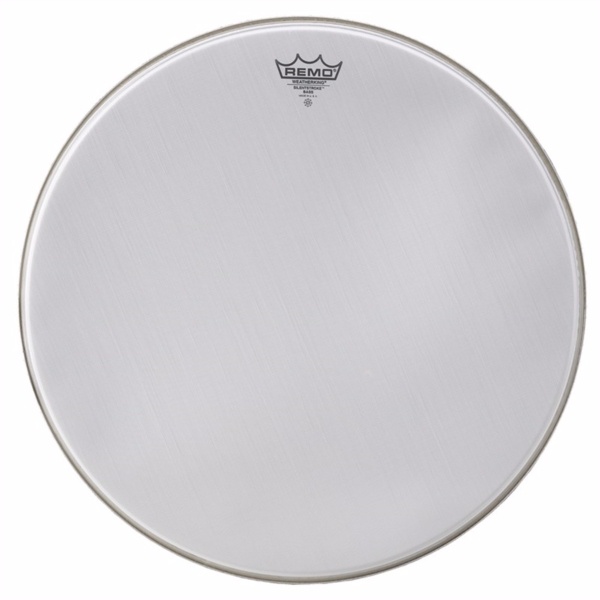
Silent Stroke 24" BD
Remo Silent Stroke 24" BD
Brand: Remo
Category: Arts & Entertainment > Hobbies & Creative Arts > Musical Instruments > Percussion > Bass Drums > Concert Bass Drums